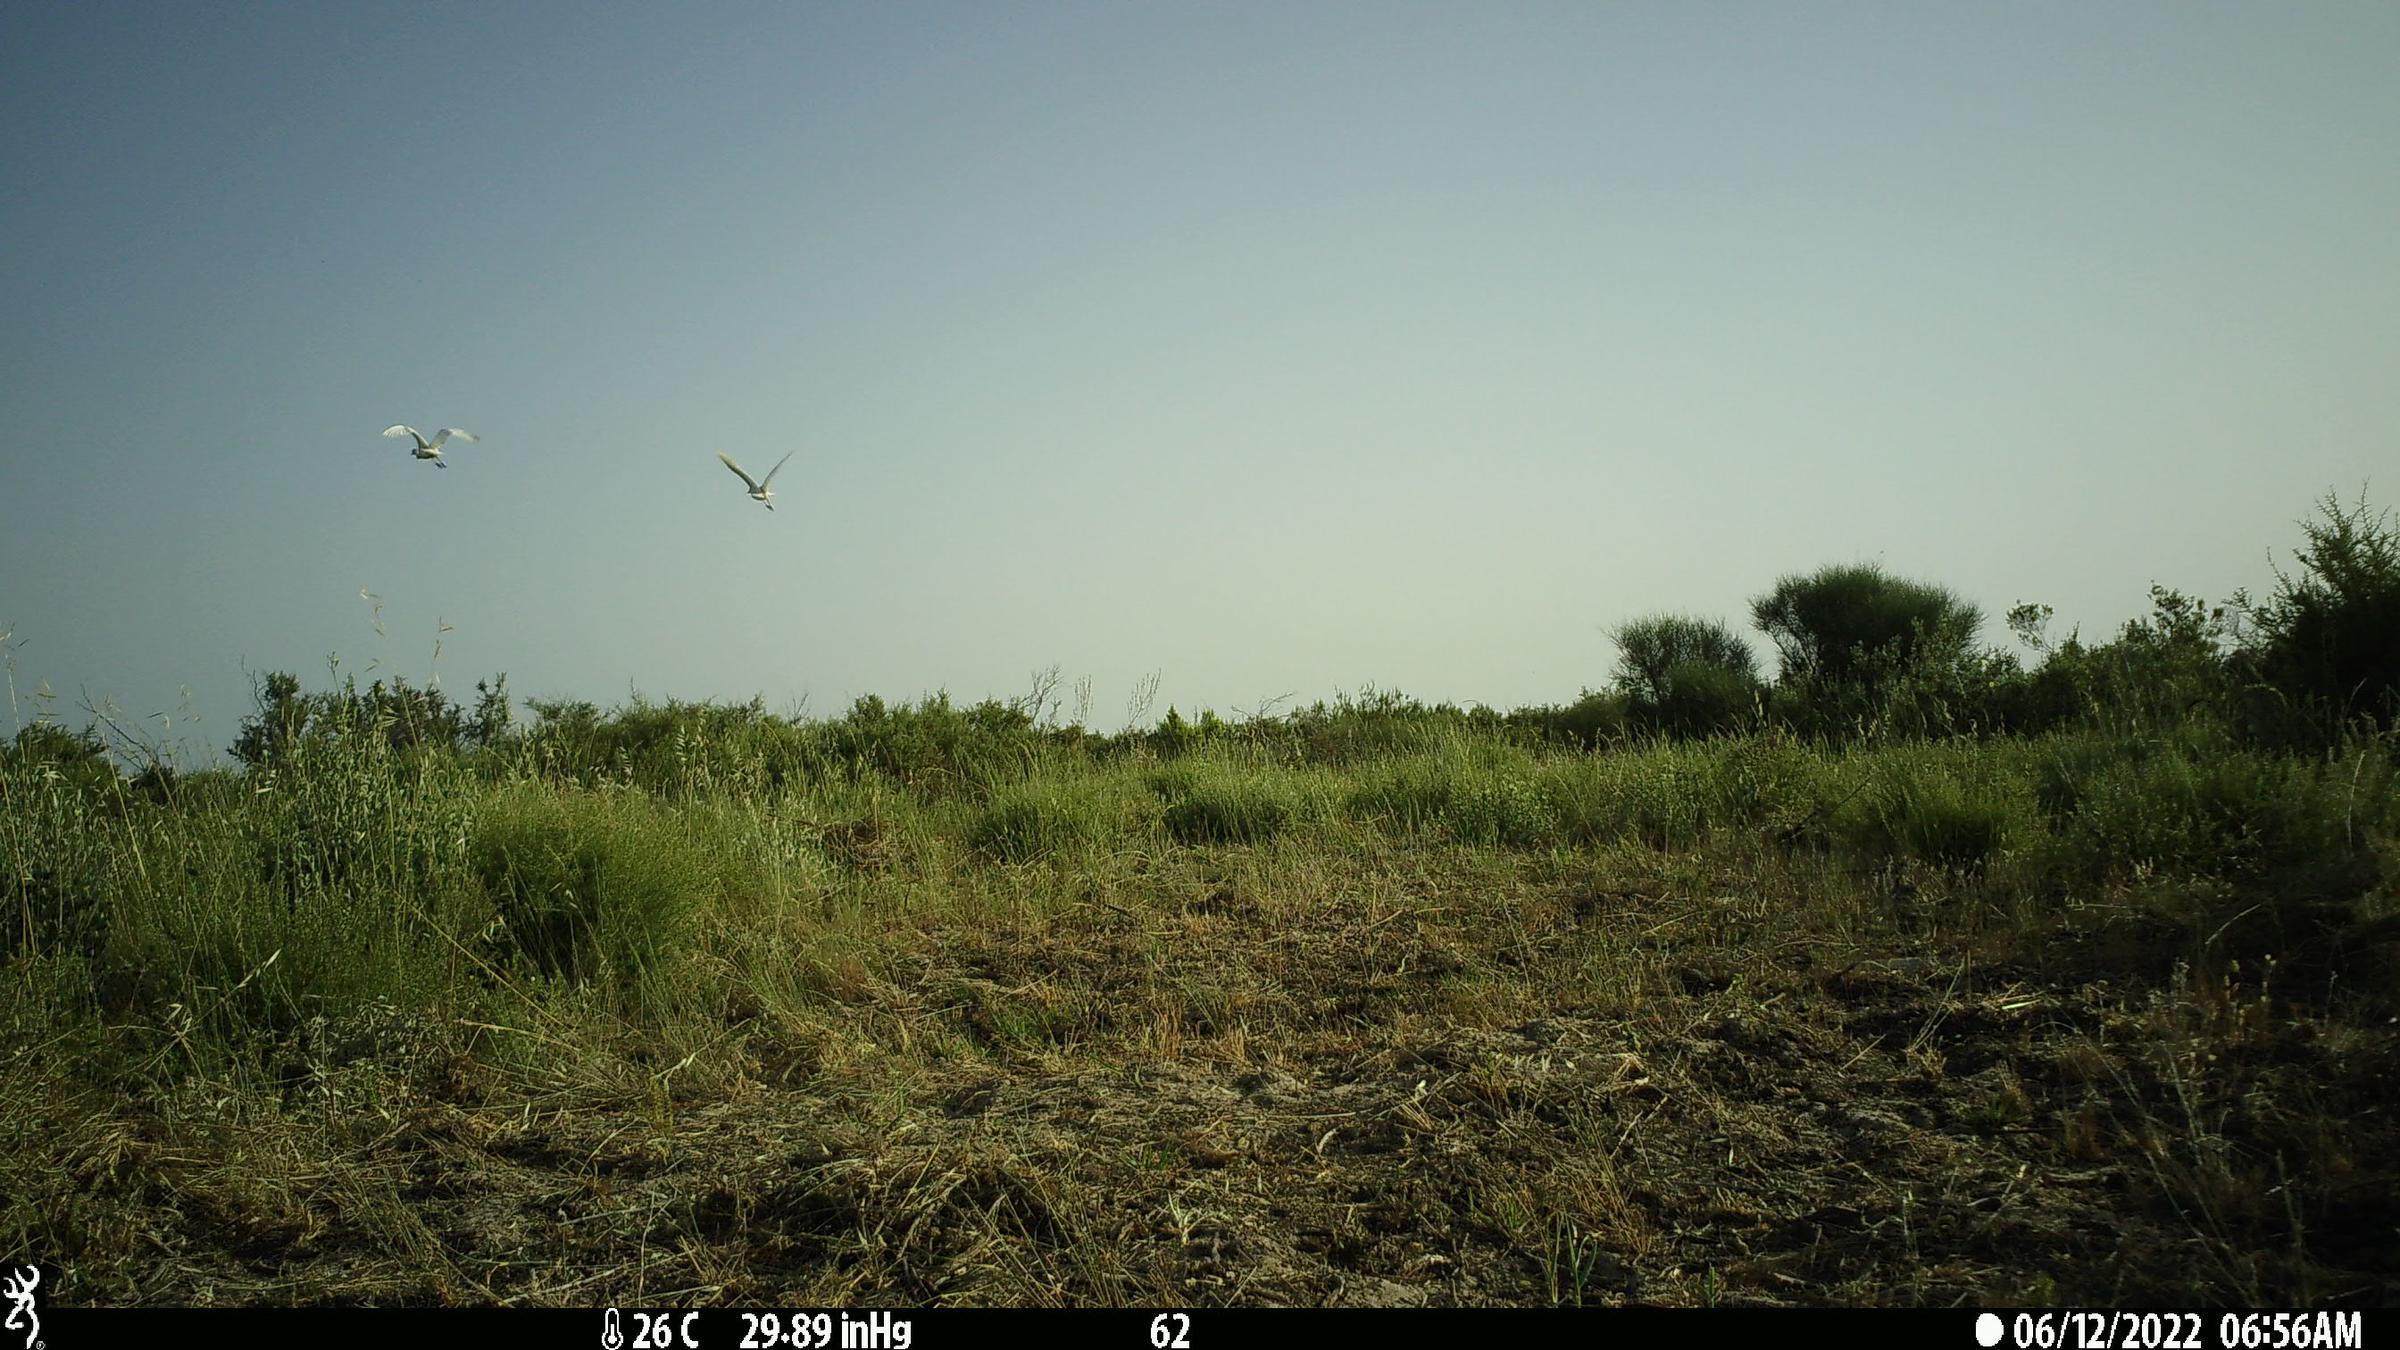
Species: Ave